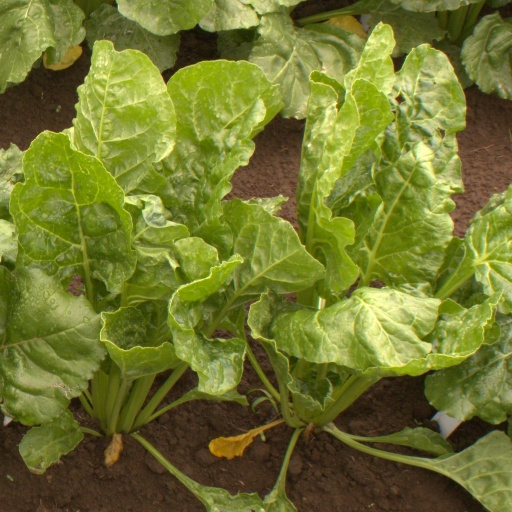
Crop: sugar beet